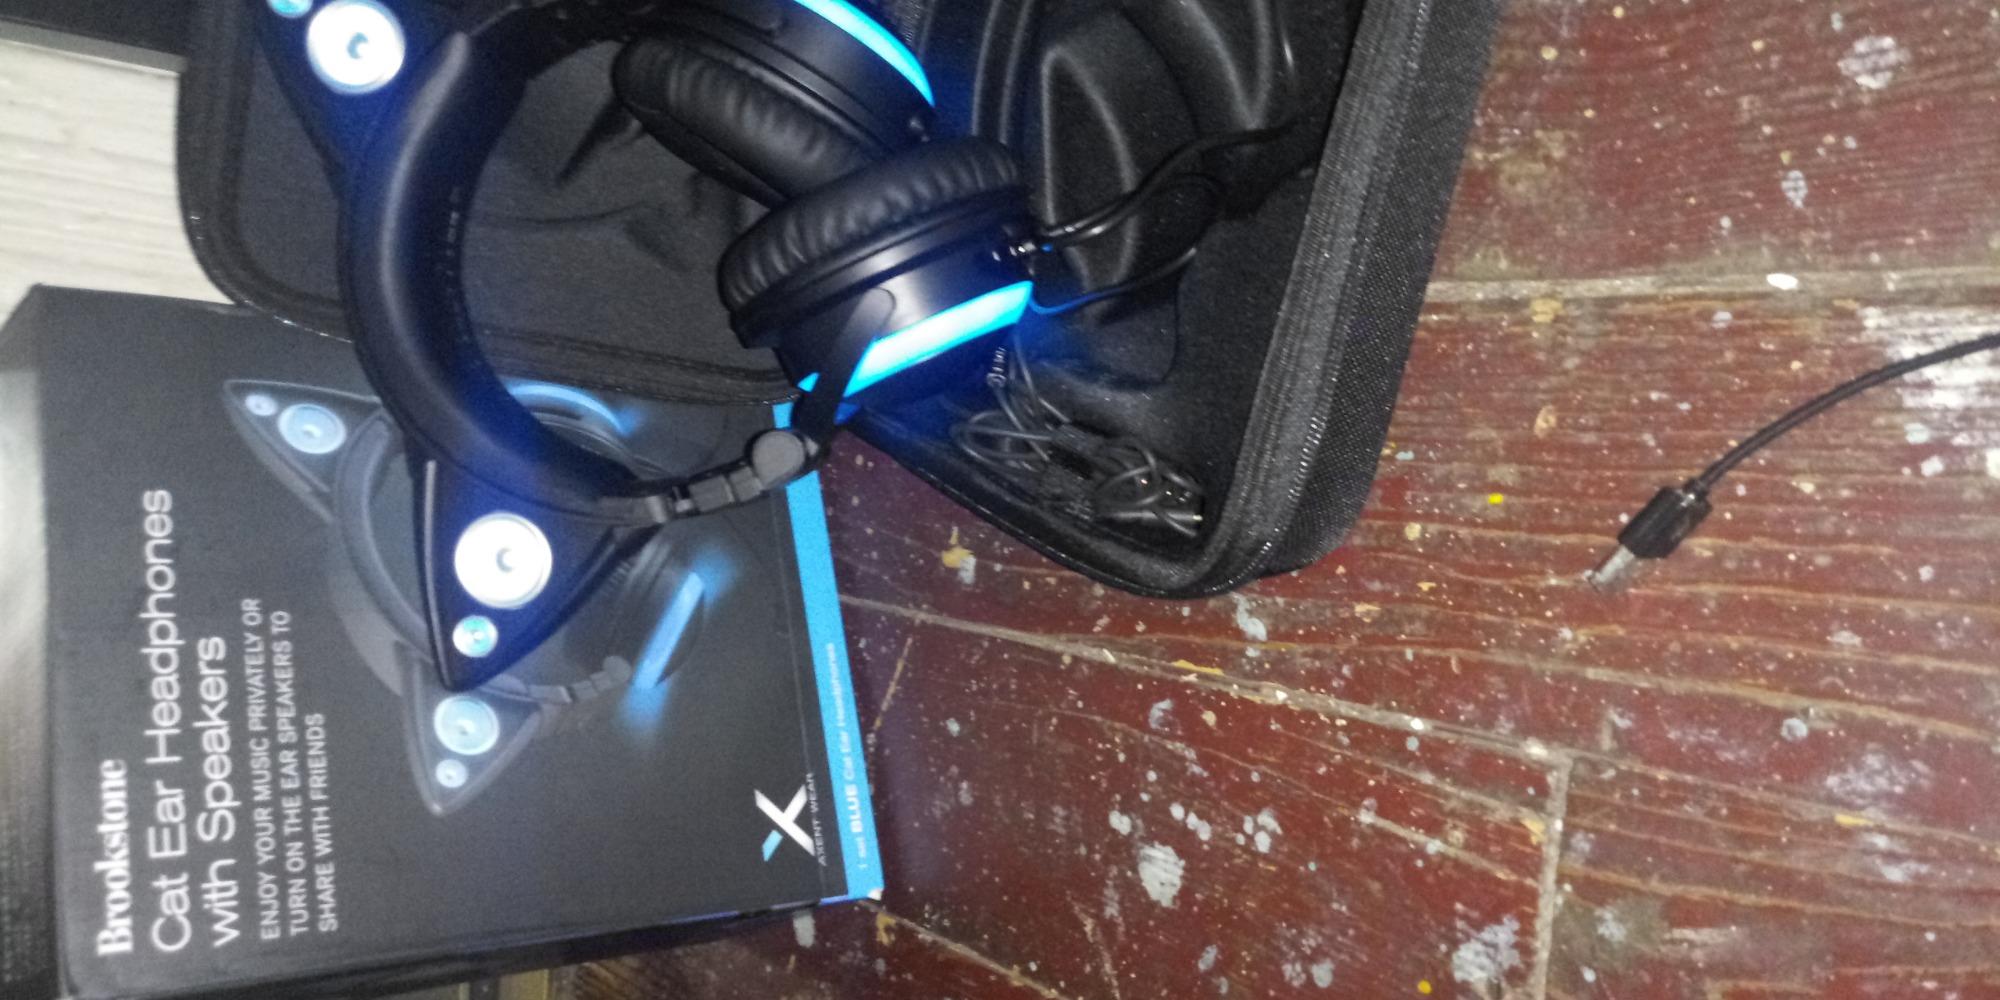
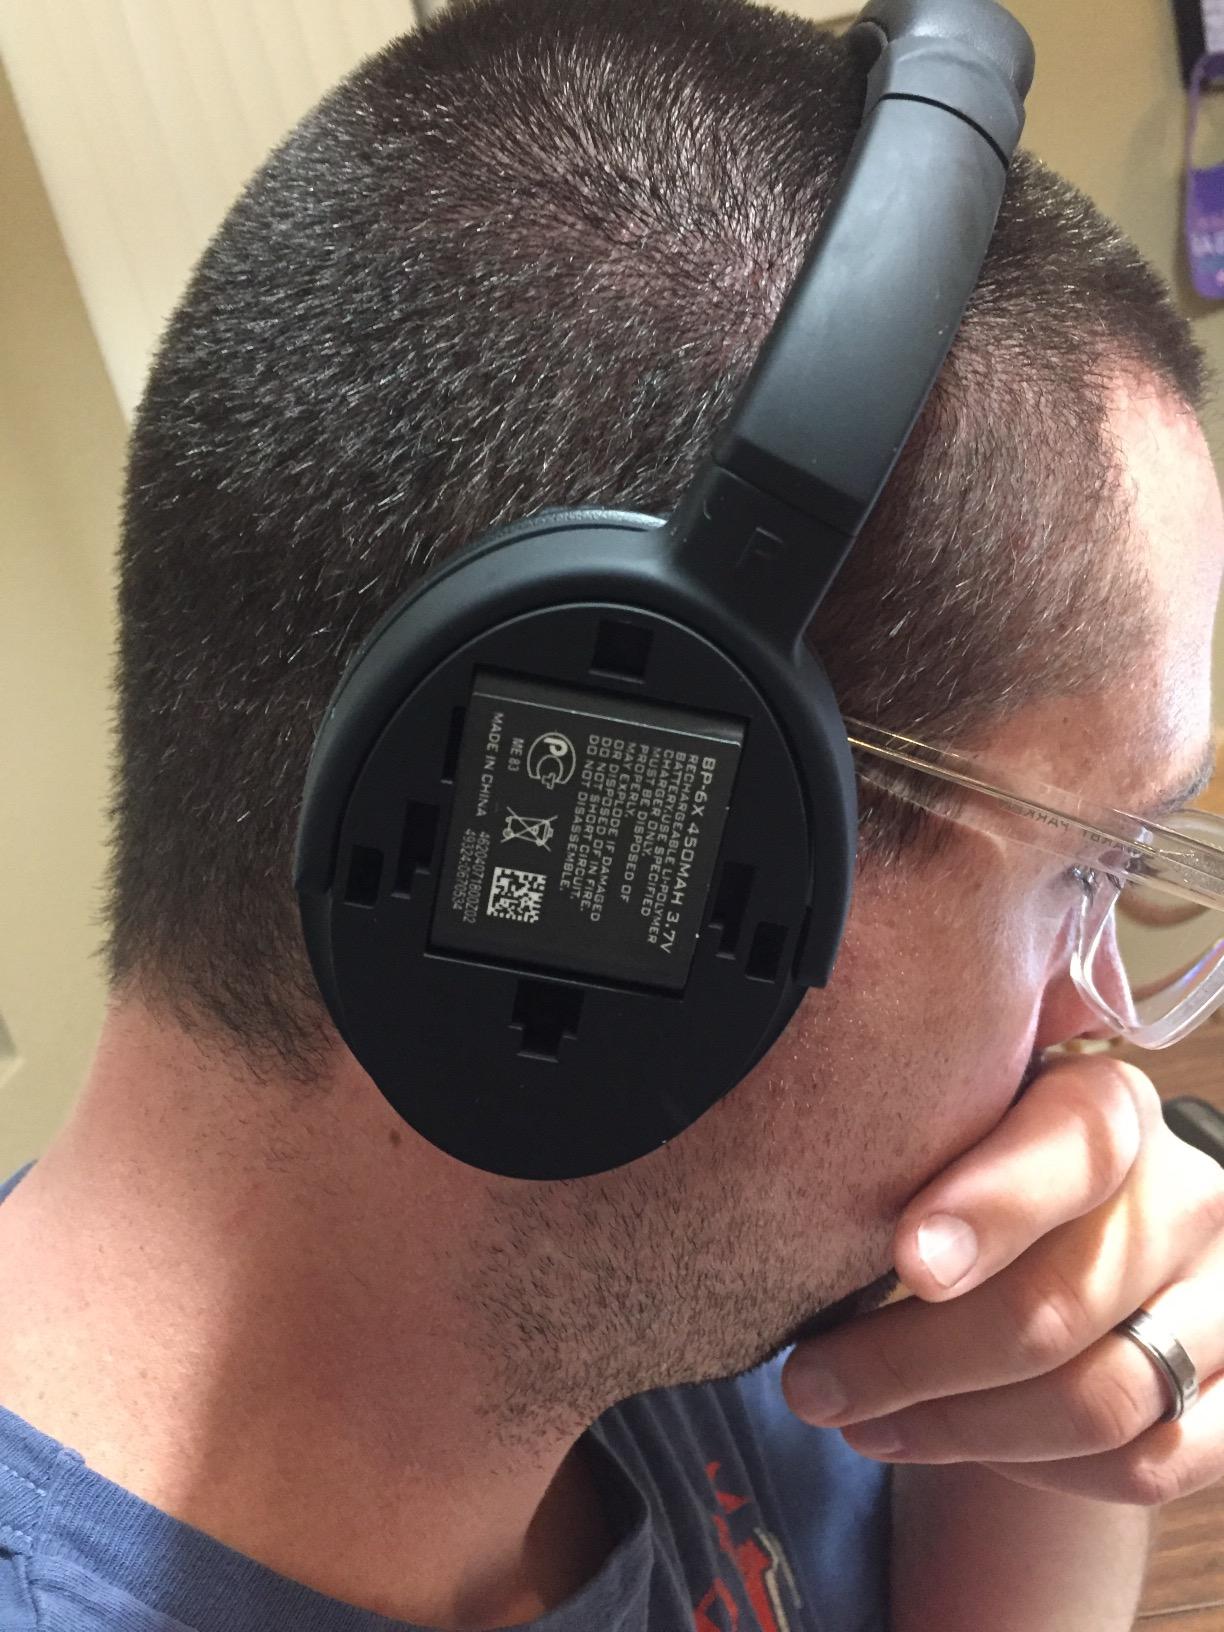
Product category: headphones
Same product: no